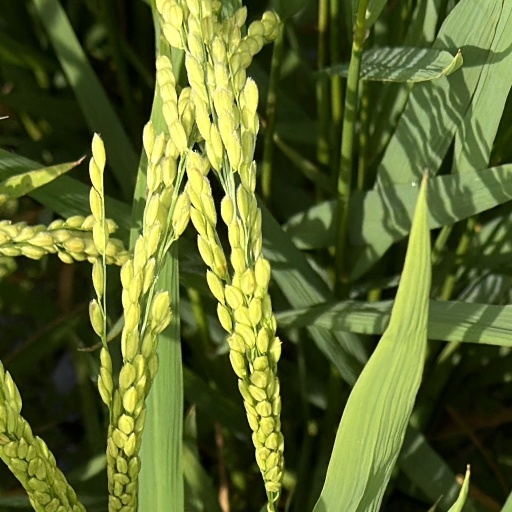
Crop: rice